Zerbanoo Gifford

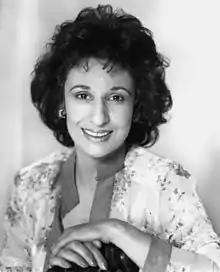

Zerbanoo Gifford is a British writer and human rights campaigner of Indian Zoroastrian origin. She is honorary director of the ASHA Foundation, which she founded, and President of the World Zoroastrian Organisation.